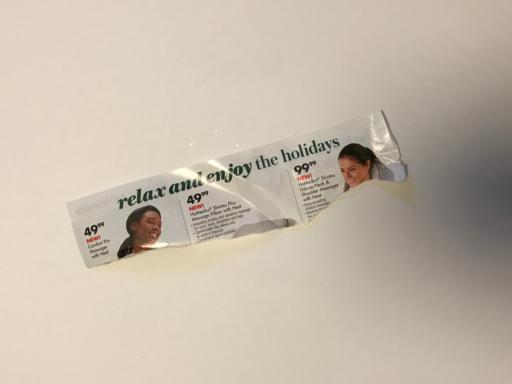
Waste category: paper